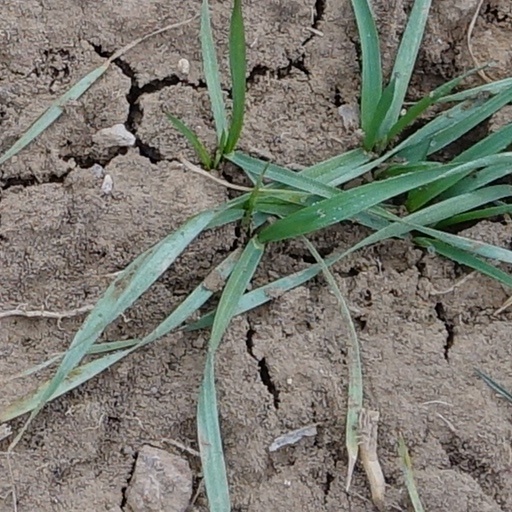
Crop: wheat